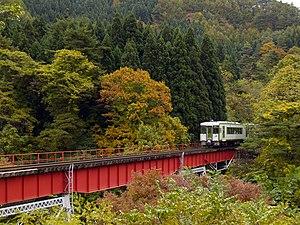
La ligne Hanawa est une ligne ferroviaire exploitée par la East Japan Railway Company, dans les préfectures d'Akita et Iwate au Japon. Elle relie la gare de Kōma à Morioka à la gare d'Ōdate à Ōdate. Elle est également appelée ligne Towada-Hachimantai Shikisai.